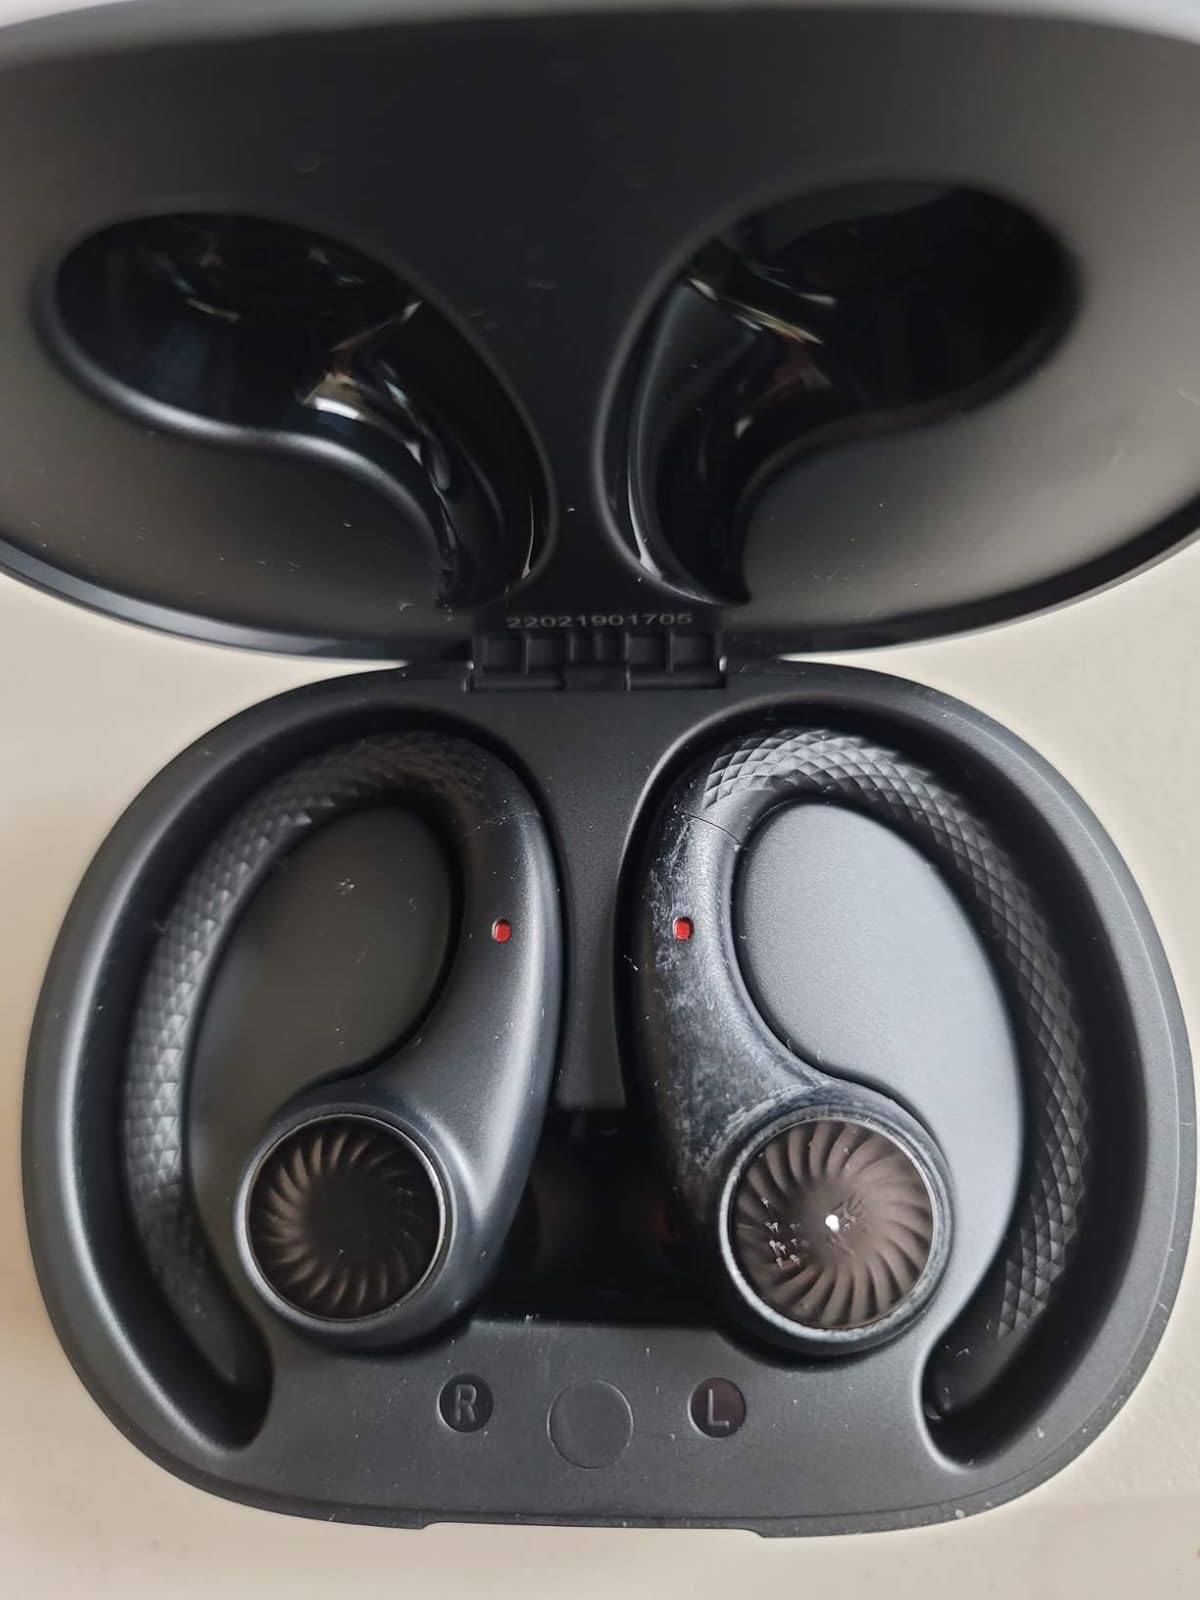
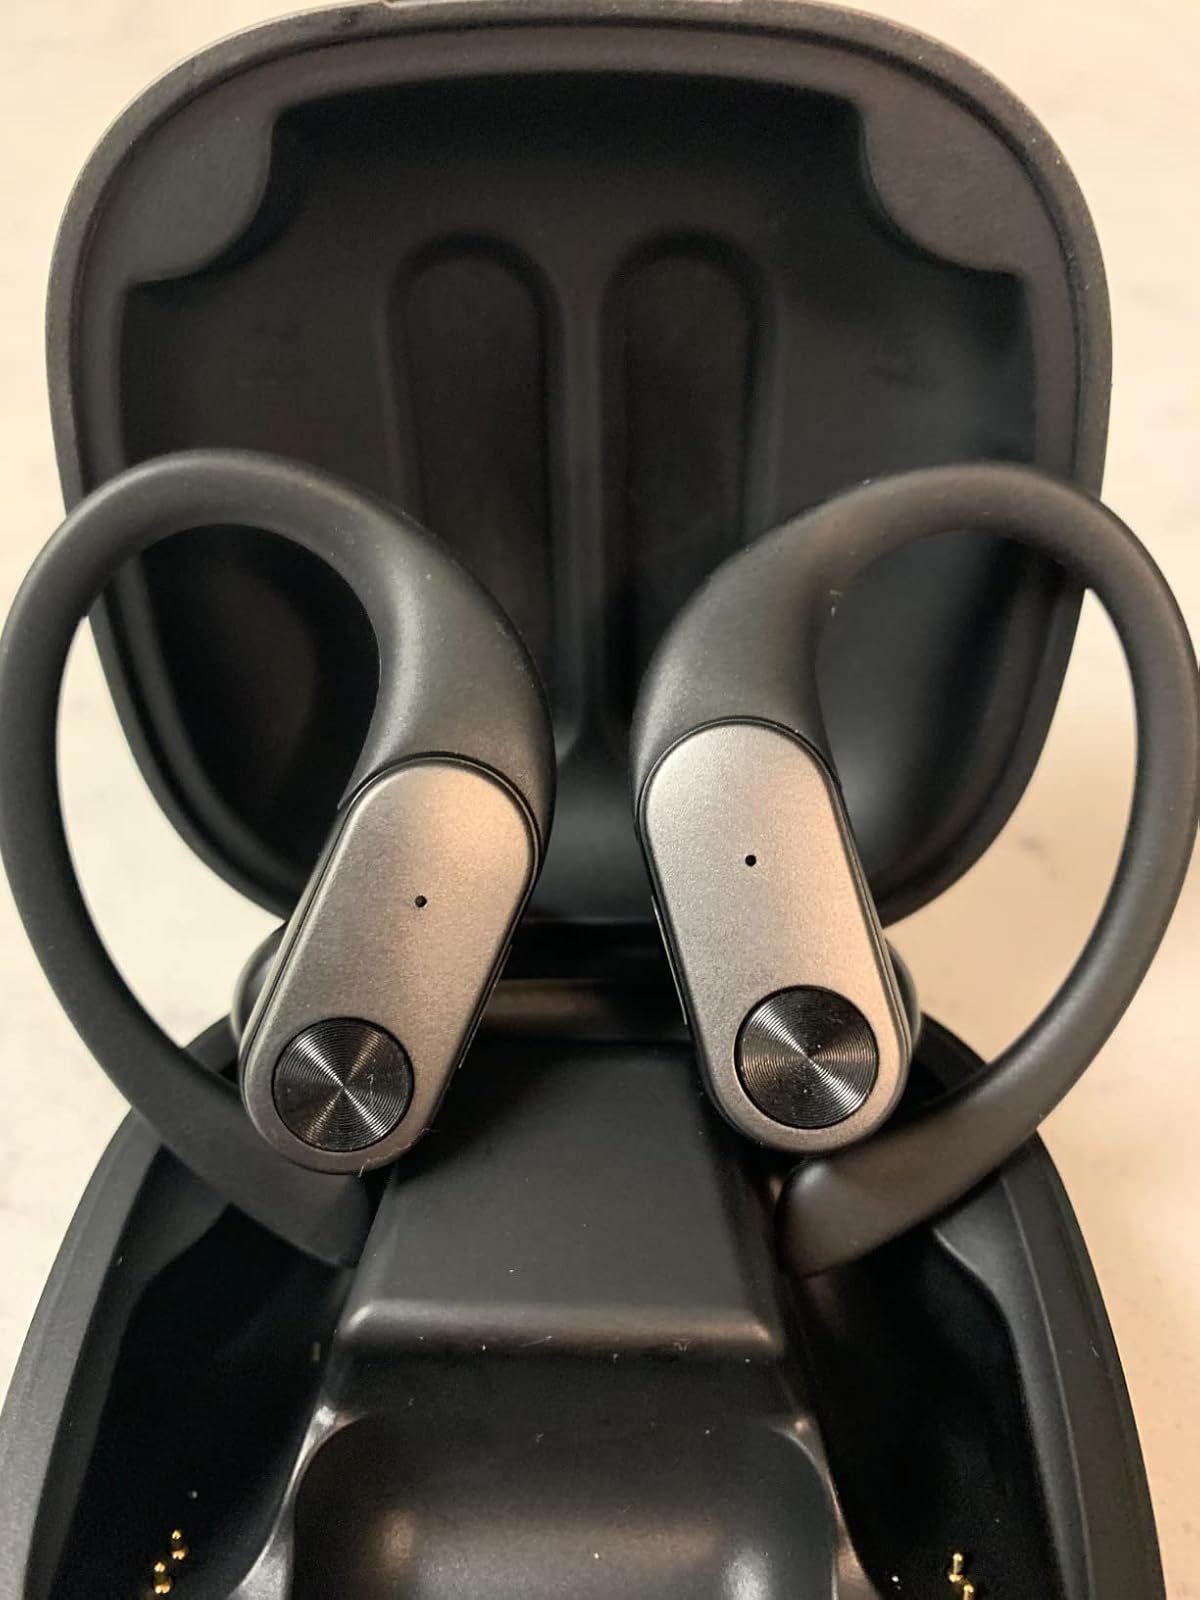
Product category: earbuds
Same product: no